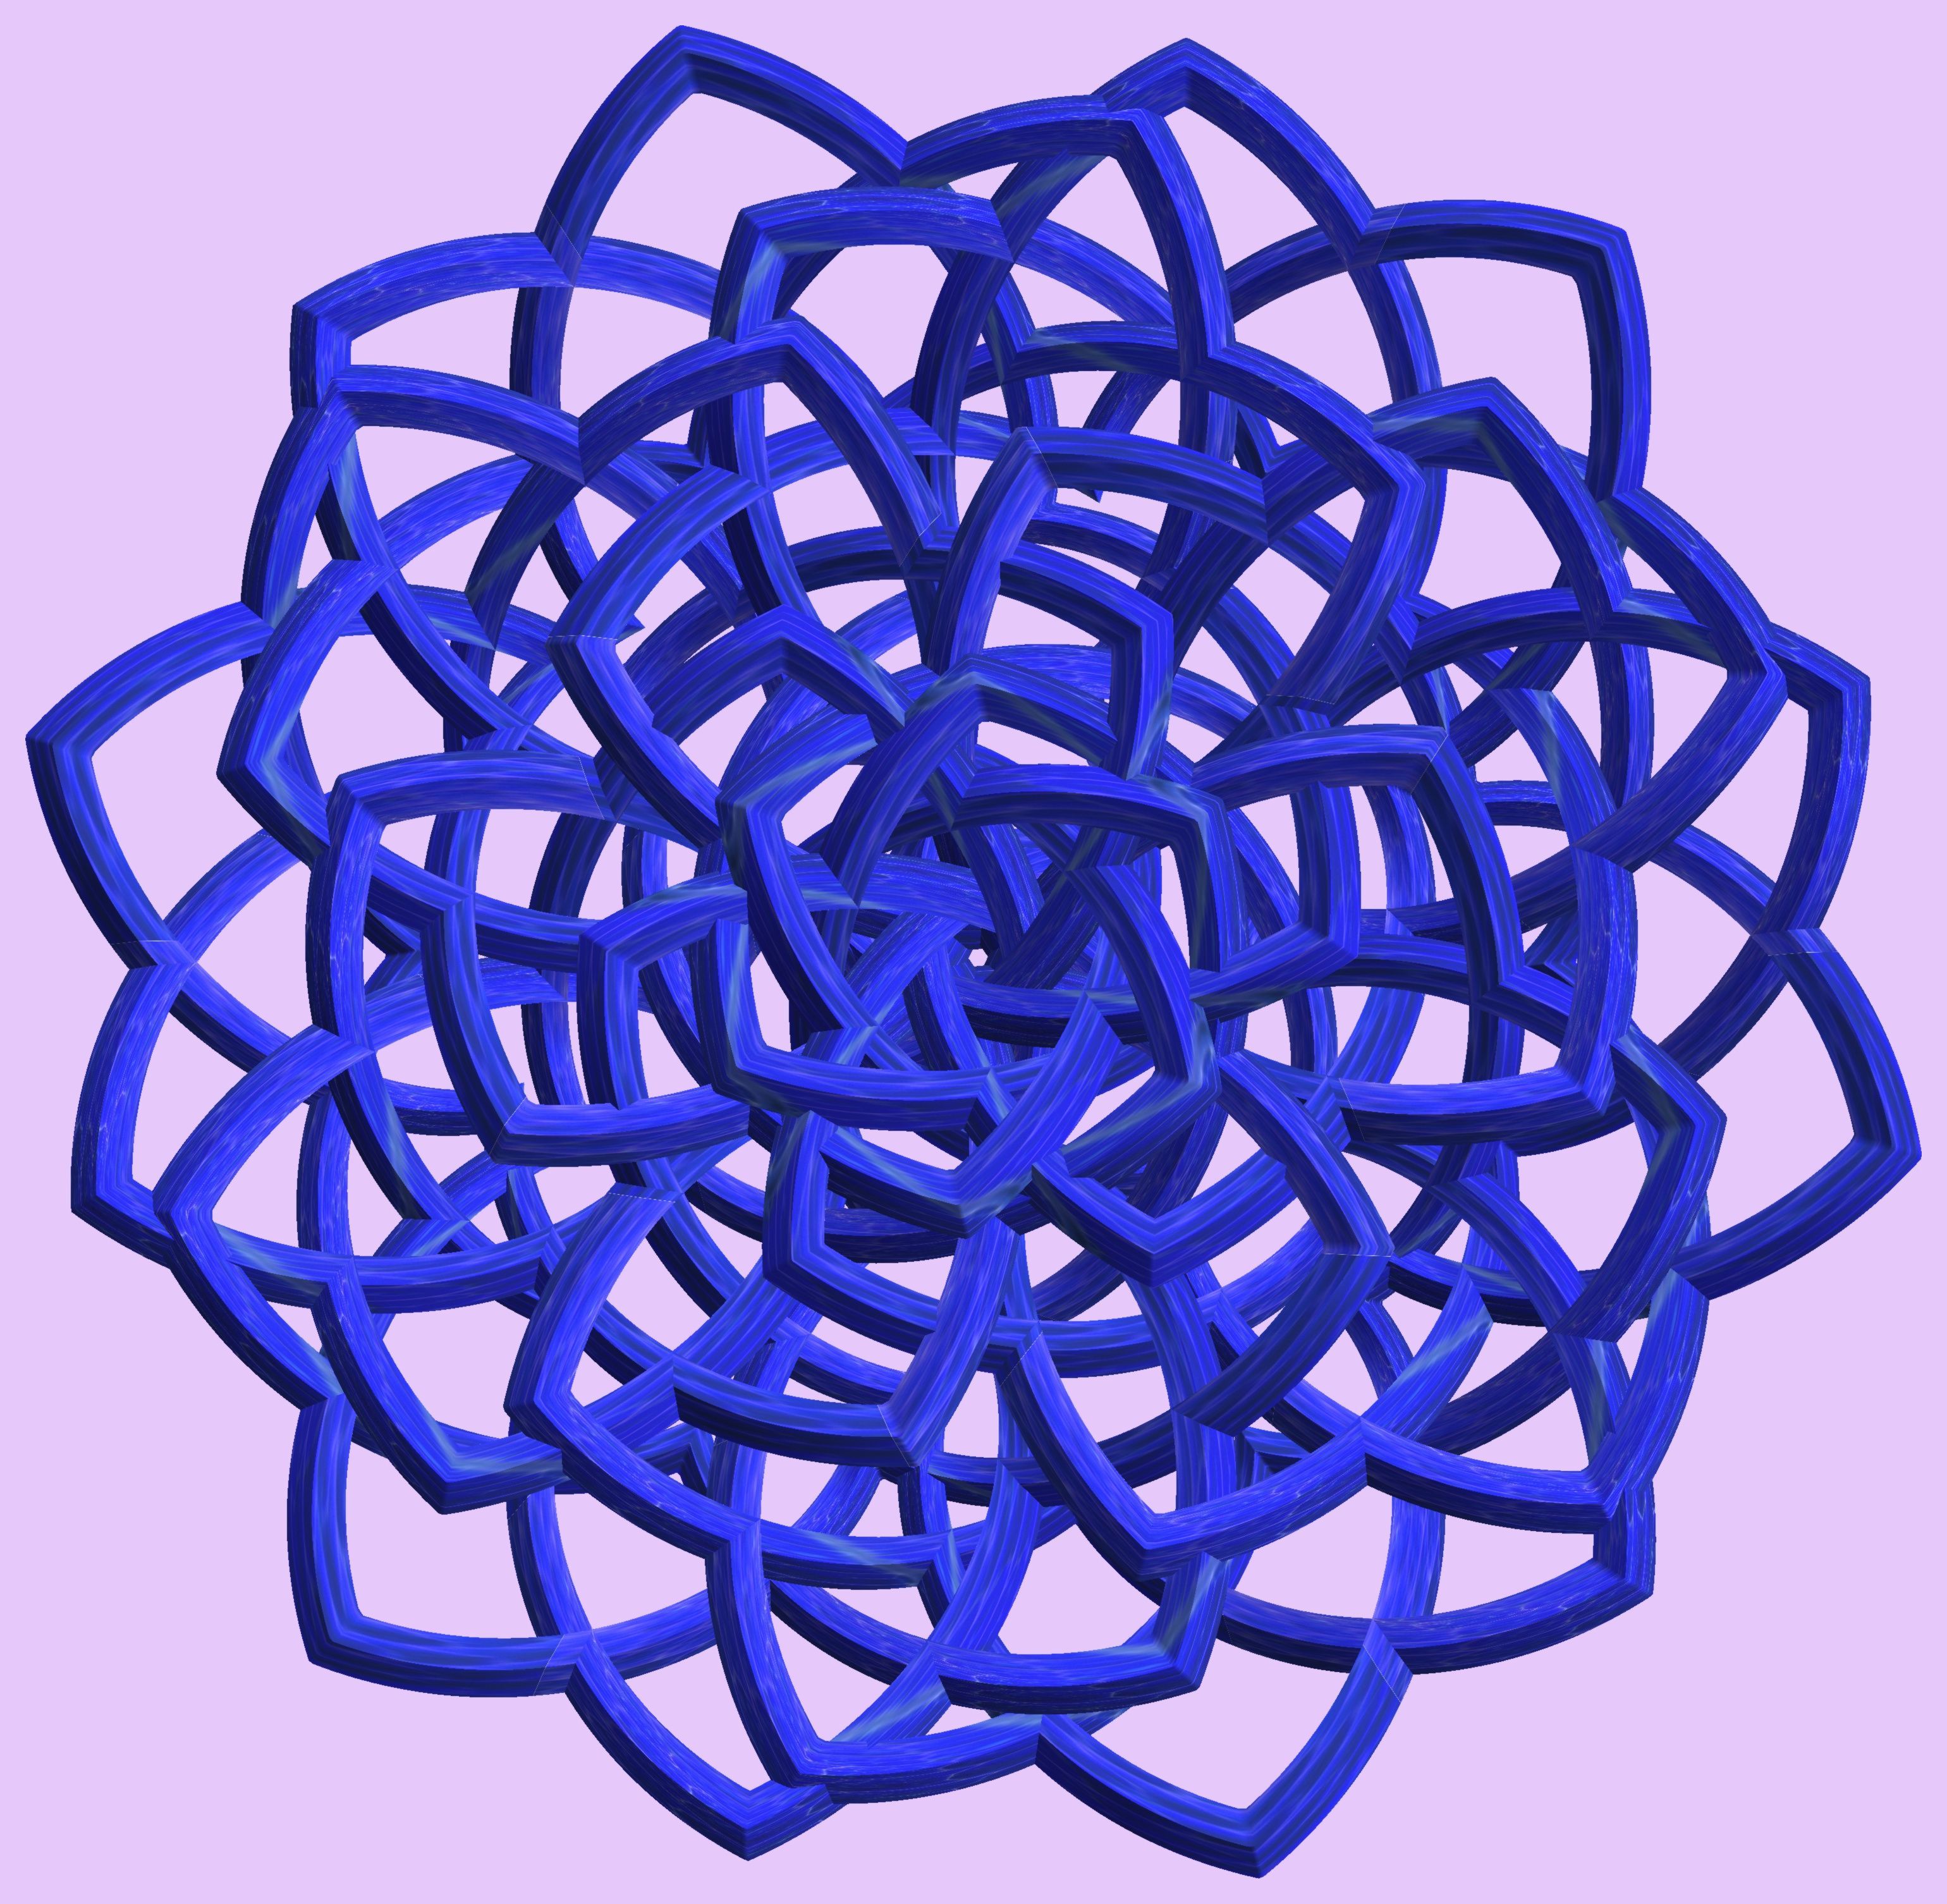
structure, wheel, texture, pattern, line, circle, font, figure, illustration, design, symmetry, 3d, graphic, shape, knot, mathematica, cg, parametricplot3d, code, program, algorithm, abstruct, mapping